Henry Latham Doherty

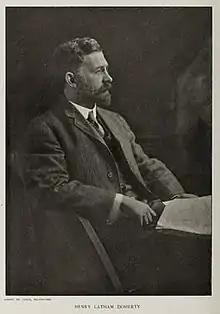

Henry Latham Doherty (May 15, 1870 – December 26, 1939) was an American financier and oilman, a native of Columbus, Ohio. In 1910, he created the Cities Service Company, a utility holding company that later became the Citgo Petroleum Corporation. He was of Irish descent.